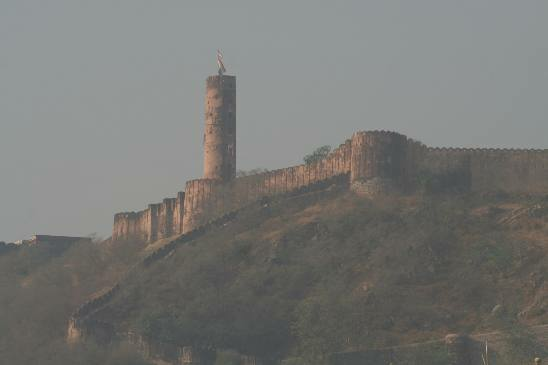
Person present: No